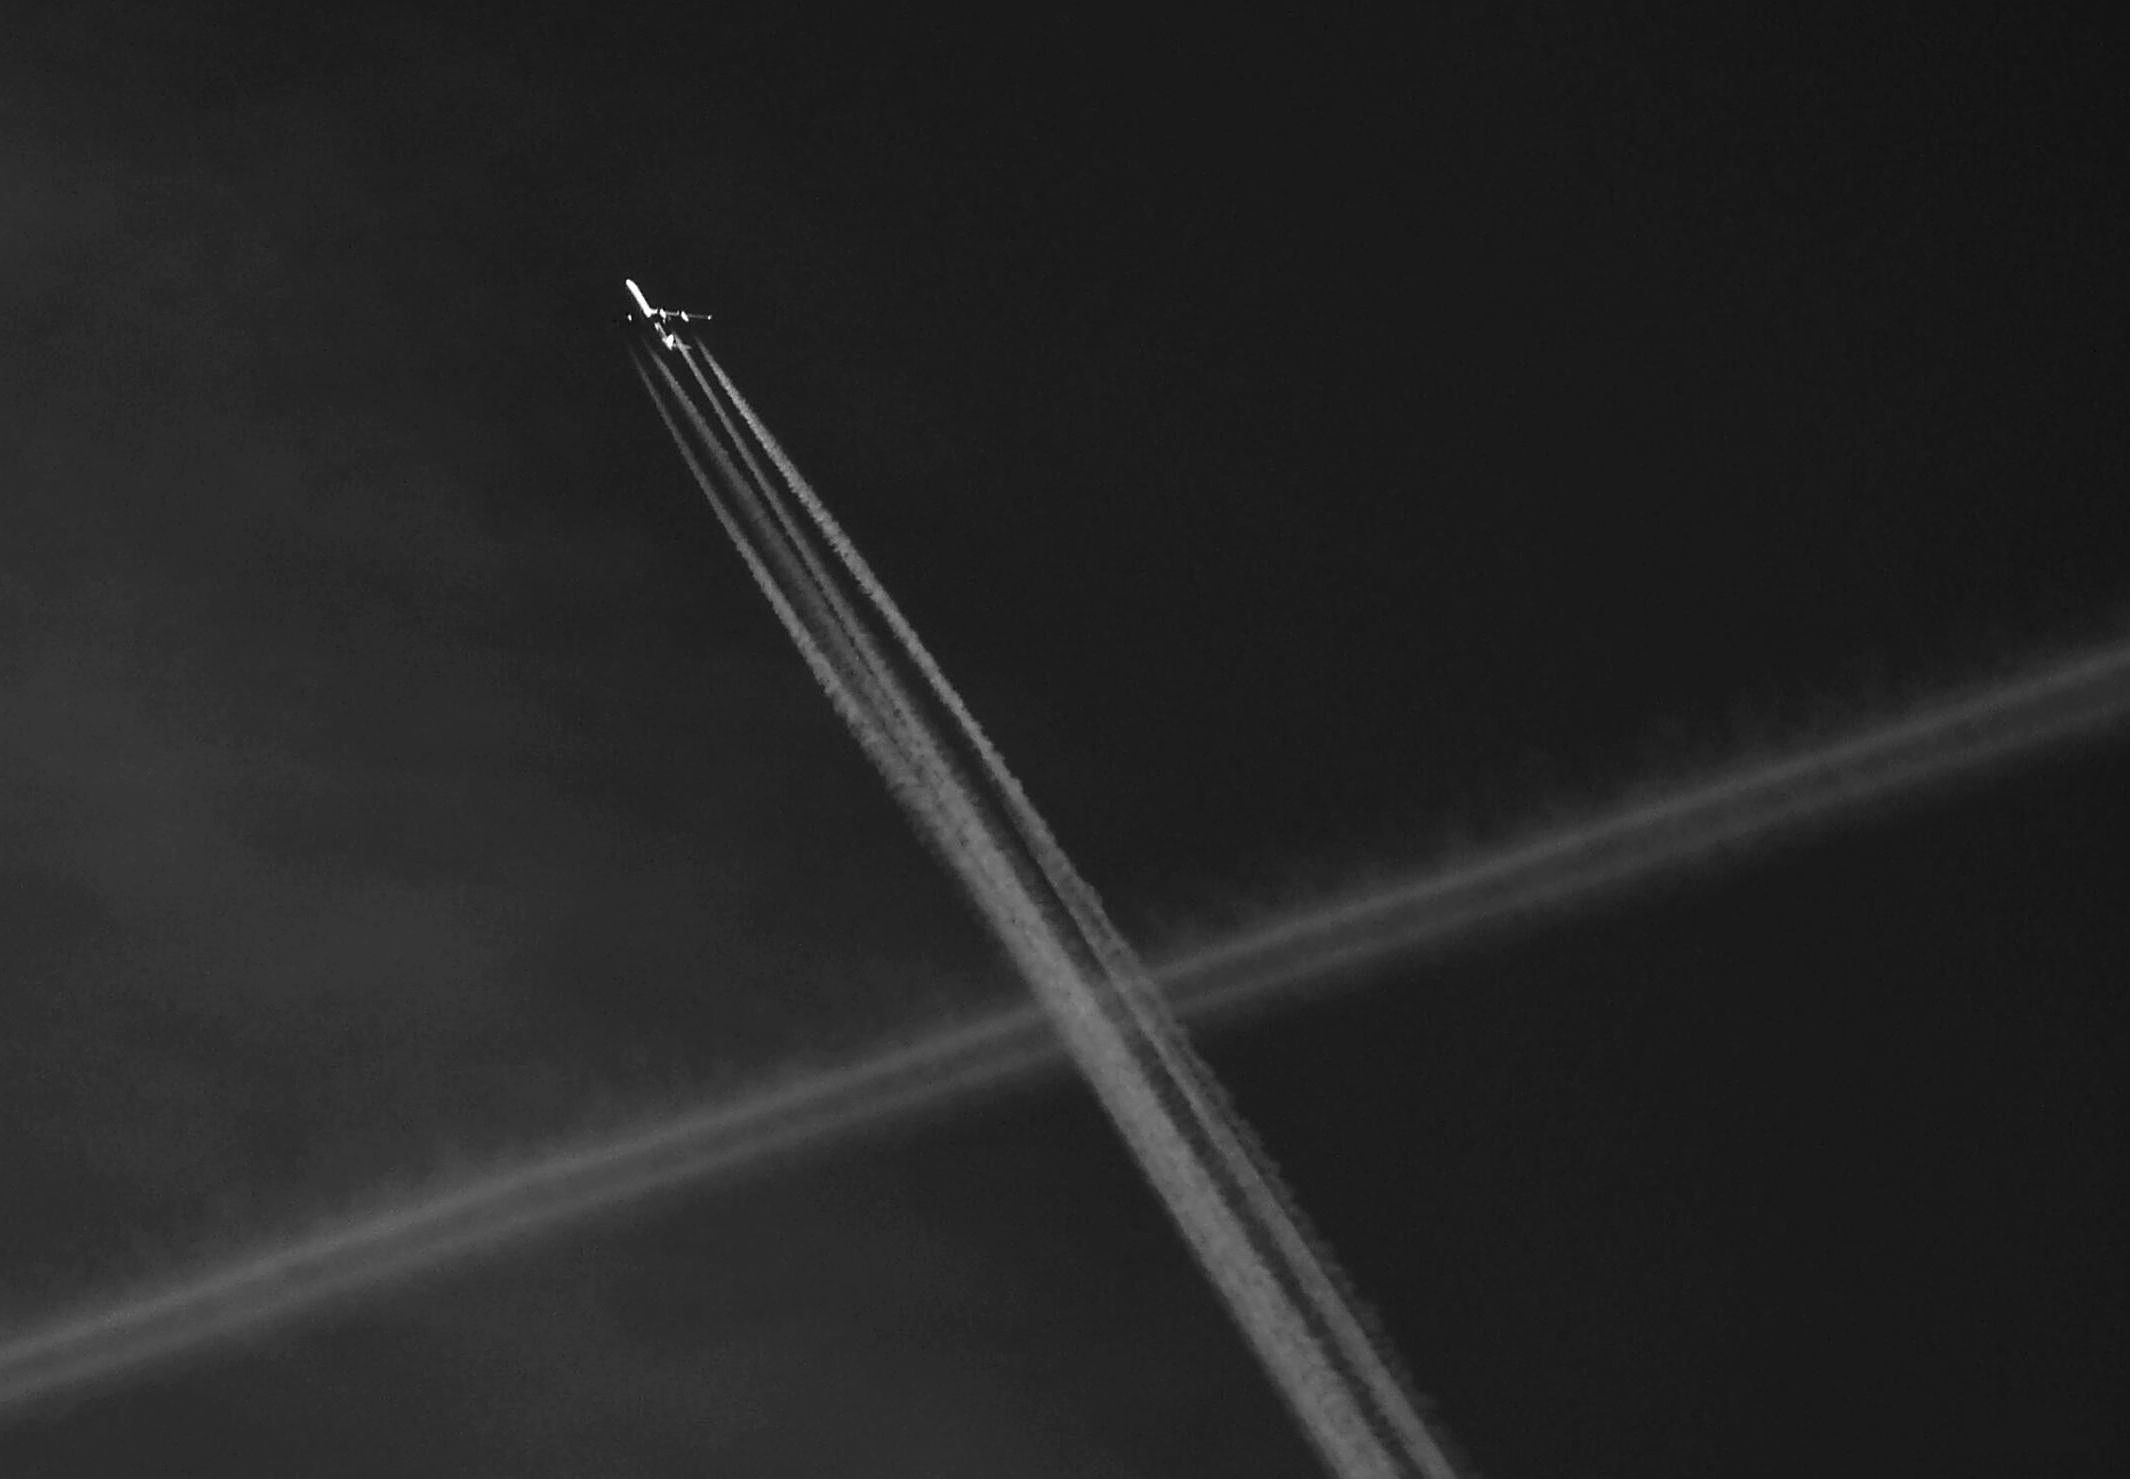
light, black and white, sky, white, fly, aircraft, jet, line, aviation, flight, darkness, black, monochrome, material, close up, contrail, shape, flyer, air traffic, macro photography, monochrome photography, jet plane